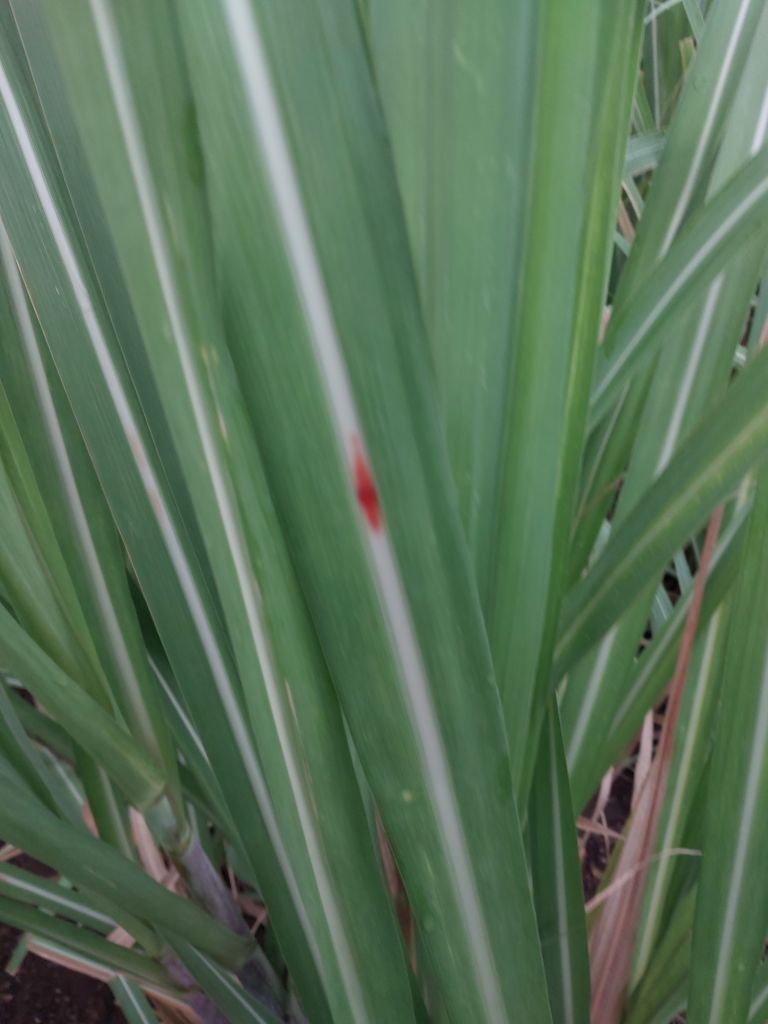
Label: Brown Spot